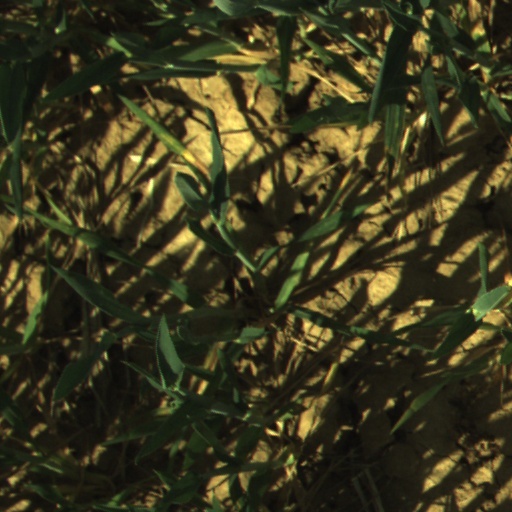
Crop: wheat